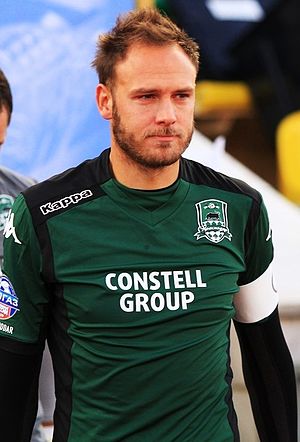
Andreas Granqvist
Andreas Granqvist, er en svensk fodboldspiller, der spiller for Helsingborgs IF, der er placeret i den næstbedste svenske række.